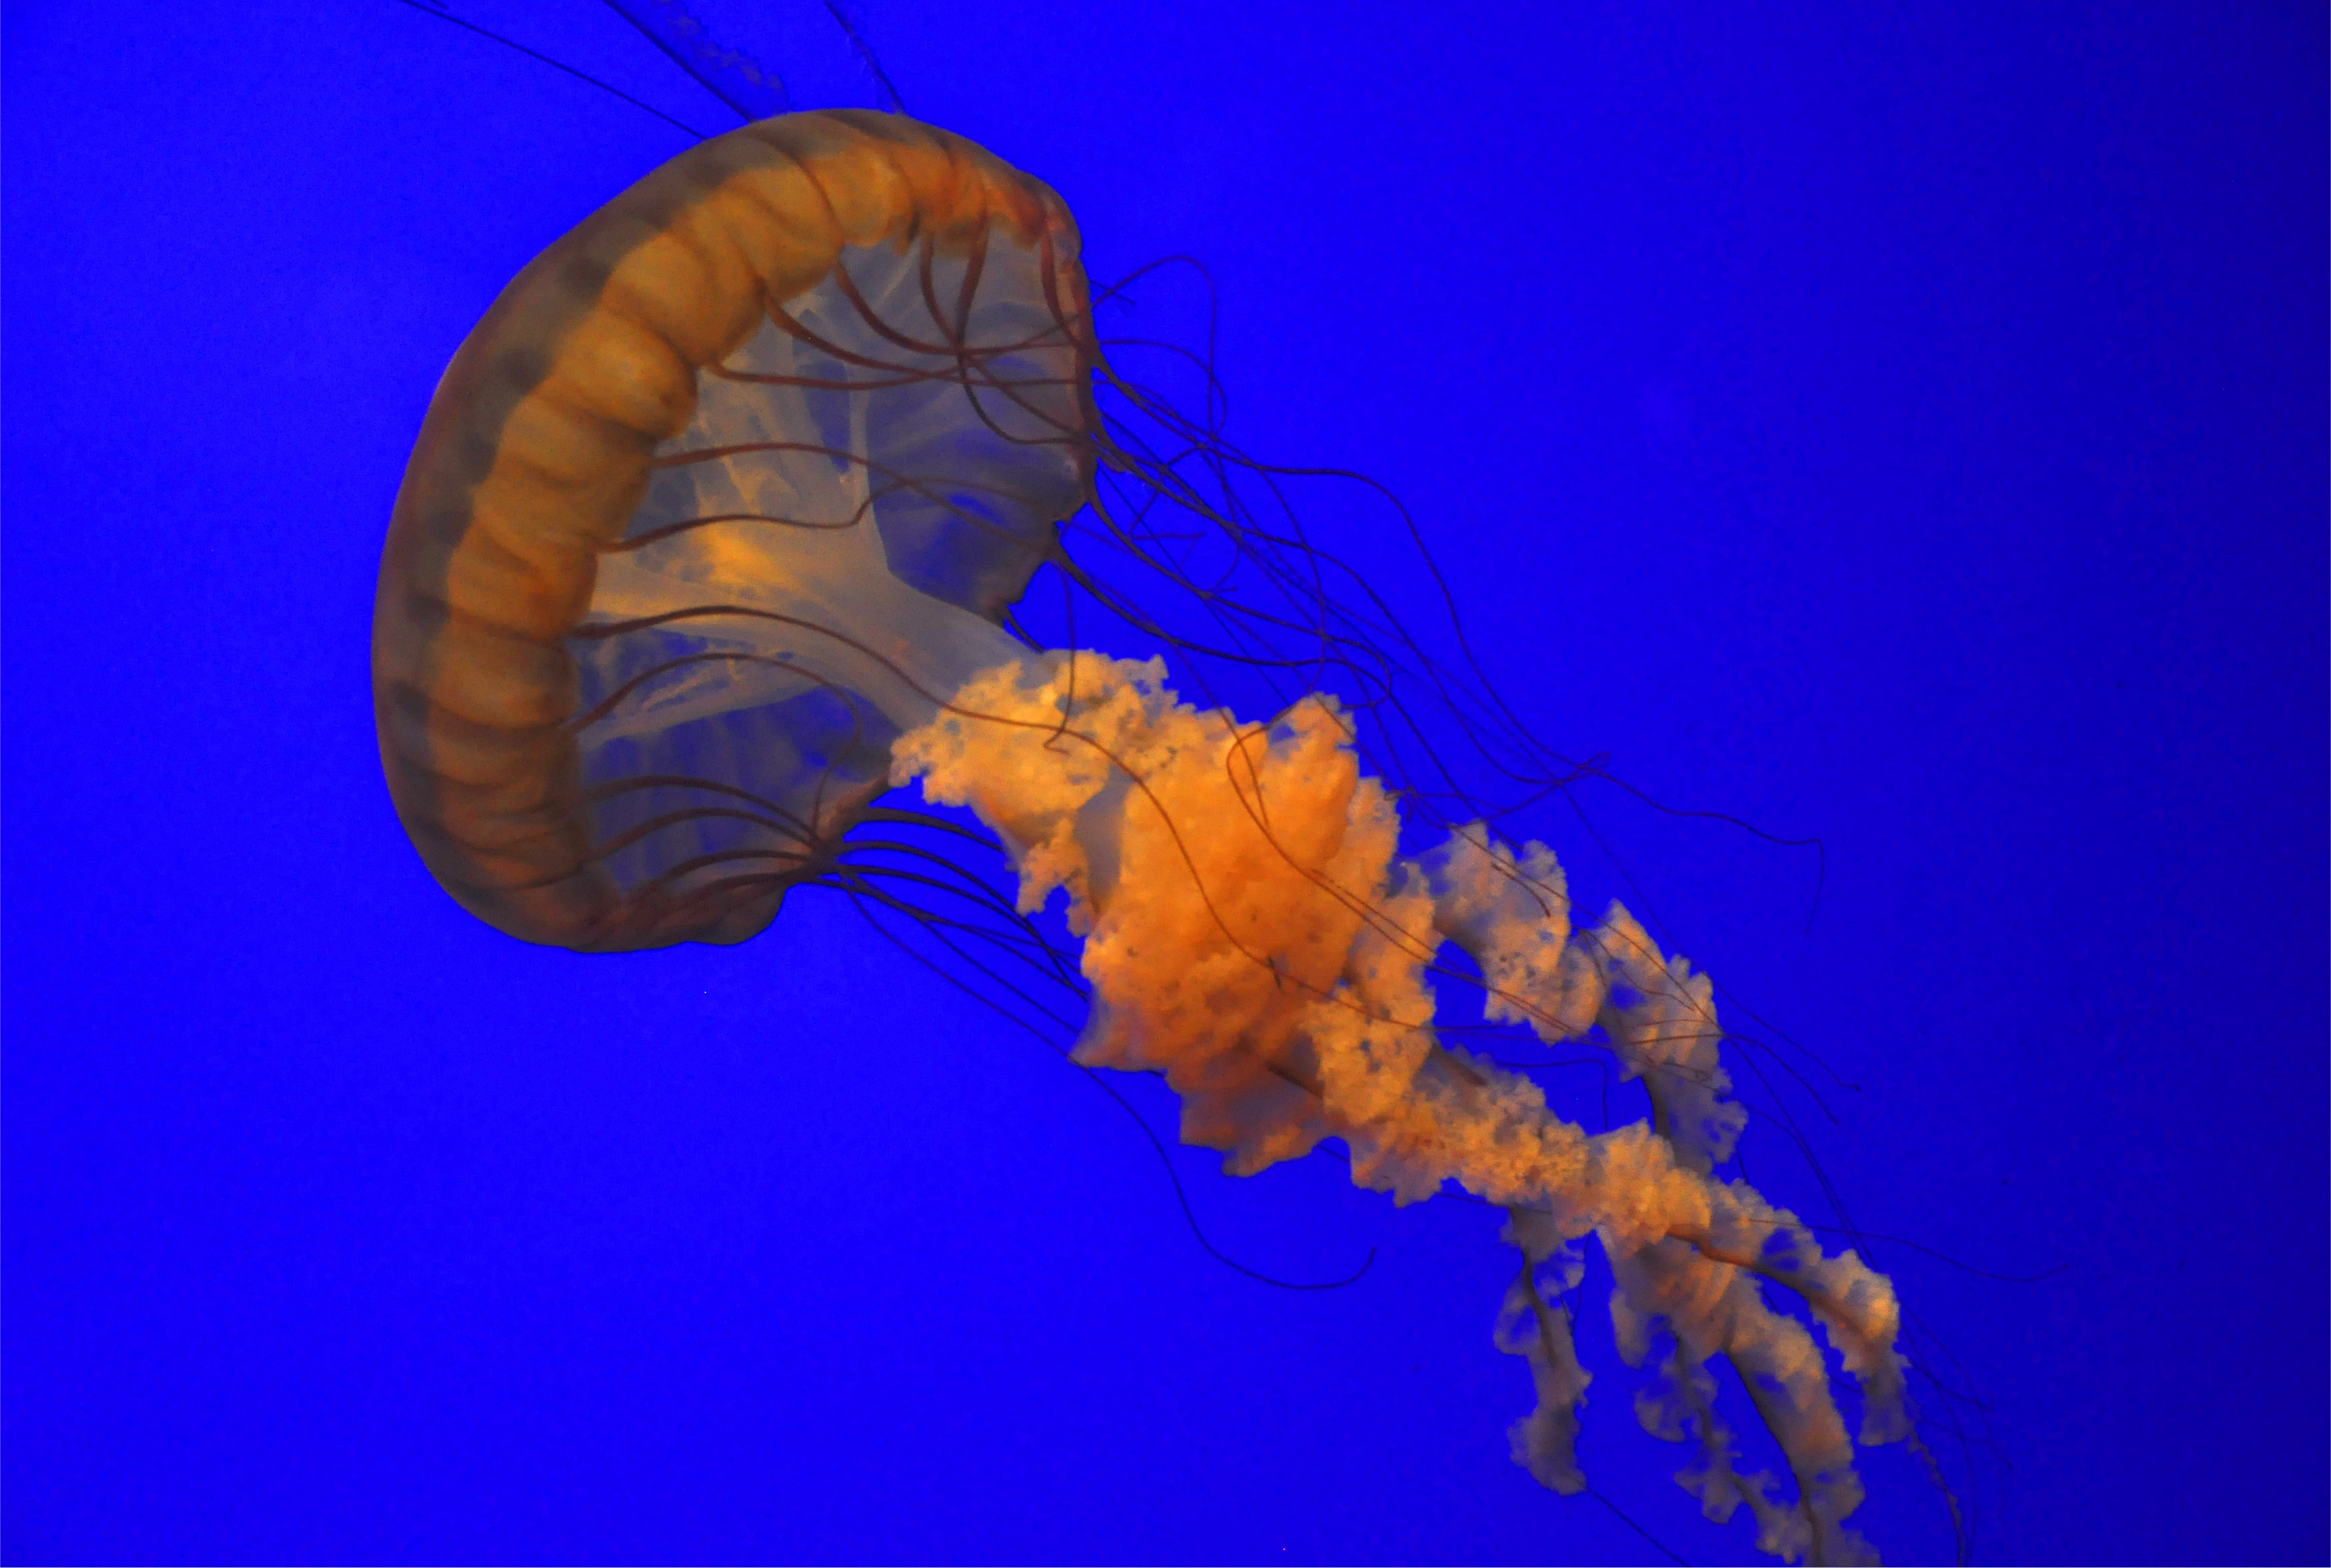
sea, water, nature, ocean, animal, diving, underwater, swim, zoo, red, biology, jellyfish, blue, fish, sea animal, coral, invertebrate, marine life, aquarium, cnidaria, creature, exotic, underwater world, meeresbewohner, organism, aquatic animal, water creature, cnidarian, marine biology, marine invertebrates